Boeing 377 Stratocruiser

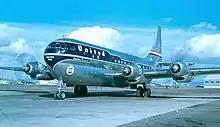
United Airlines

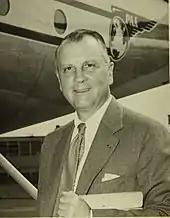
Pan Am President Juan Trippe in front of a 377

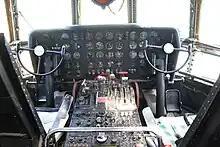
Cockpit of a Boeing 377.

This aircraft type suffered 13 hull-loss accidents between 1951 and 1970 with a total of 139 fatalities. The worst single accident occurred on April 29, 1952. The aircraft type also experienced a significantly high rate of in-flight emergencies related to engine and propeller failure, resulting in Airworthiness Directives.